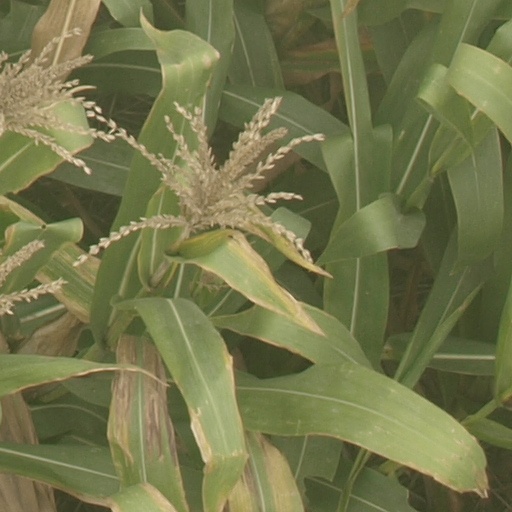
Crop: maize; corn